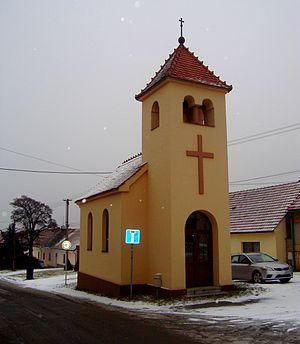
Javůrek est une commune du district de Brno-Campagne, dans la région de Moravie-du-Sud, en République tchèque. Sa population s'élevait à 297 habitants en 2017.